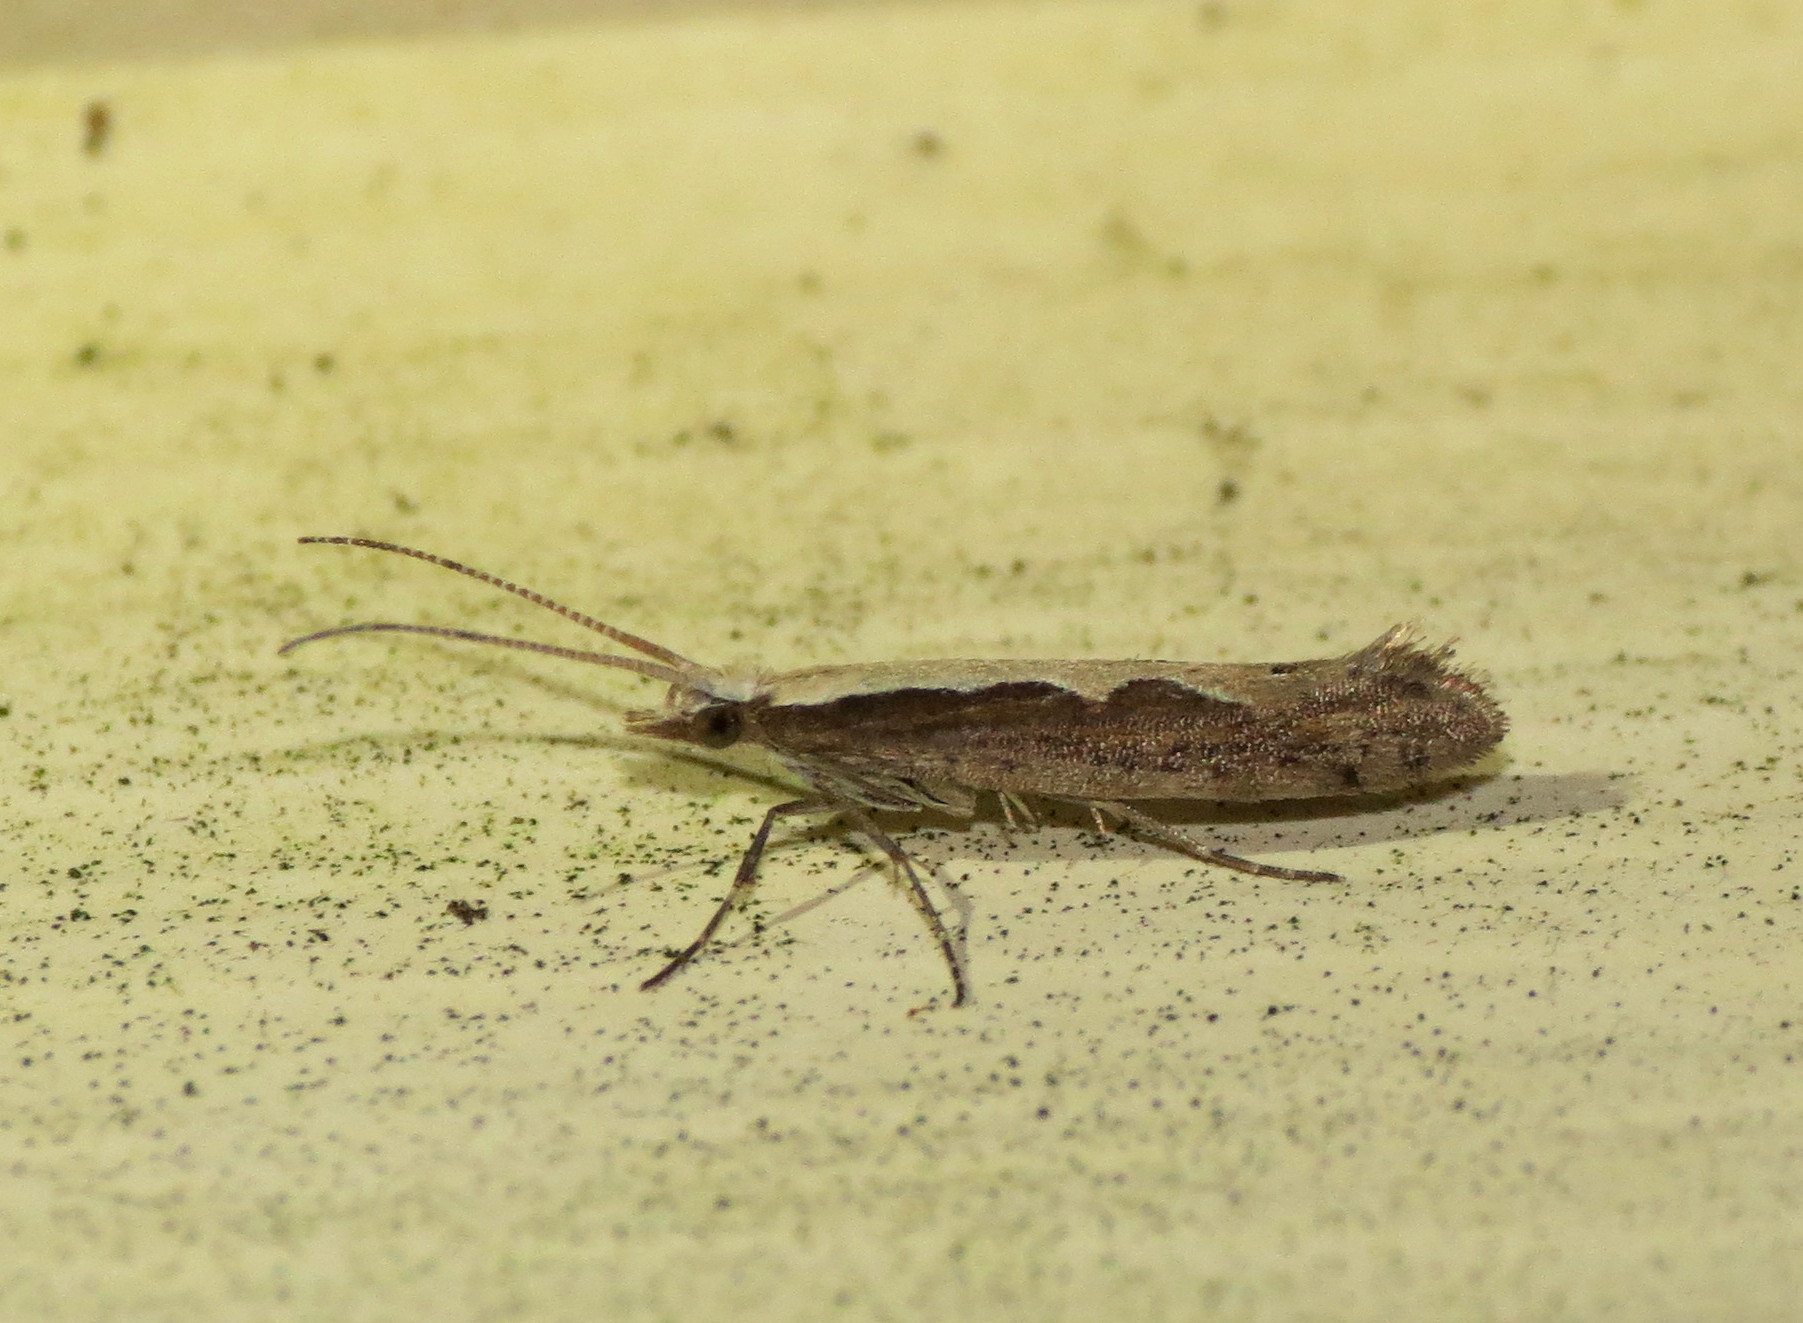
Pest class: diamondback_moth